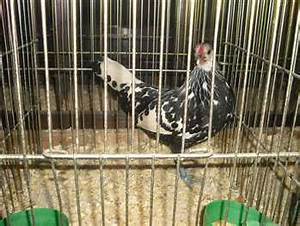
Label: chicken